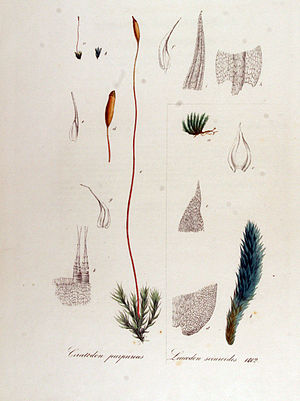
Ceratodon
Hollandsk tavle fra 1868 Ceratodon purpureus
Hollandsk tavle fra 1868 Ceratodon purpureus
Ceratodon er en slægt af mosser med to arter i Danmark. Ceratodon kommer fra græsk og betyder netop 'horntand', hvilket hentyder til sporehusets peristomtænder, som er dybt kløvede og derfor hver især kan minde om et par horn.